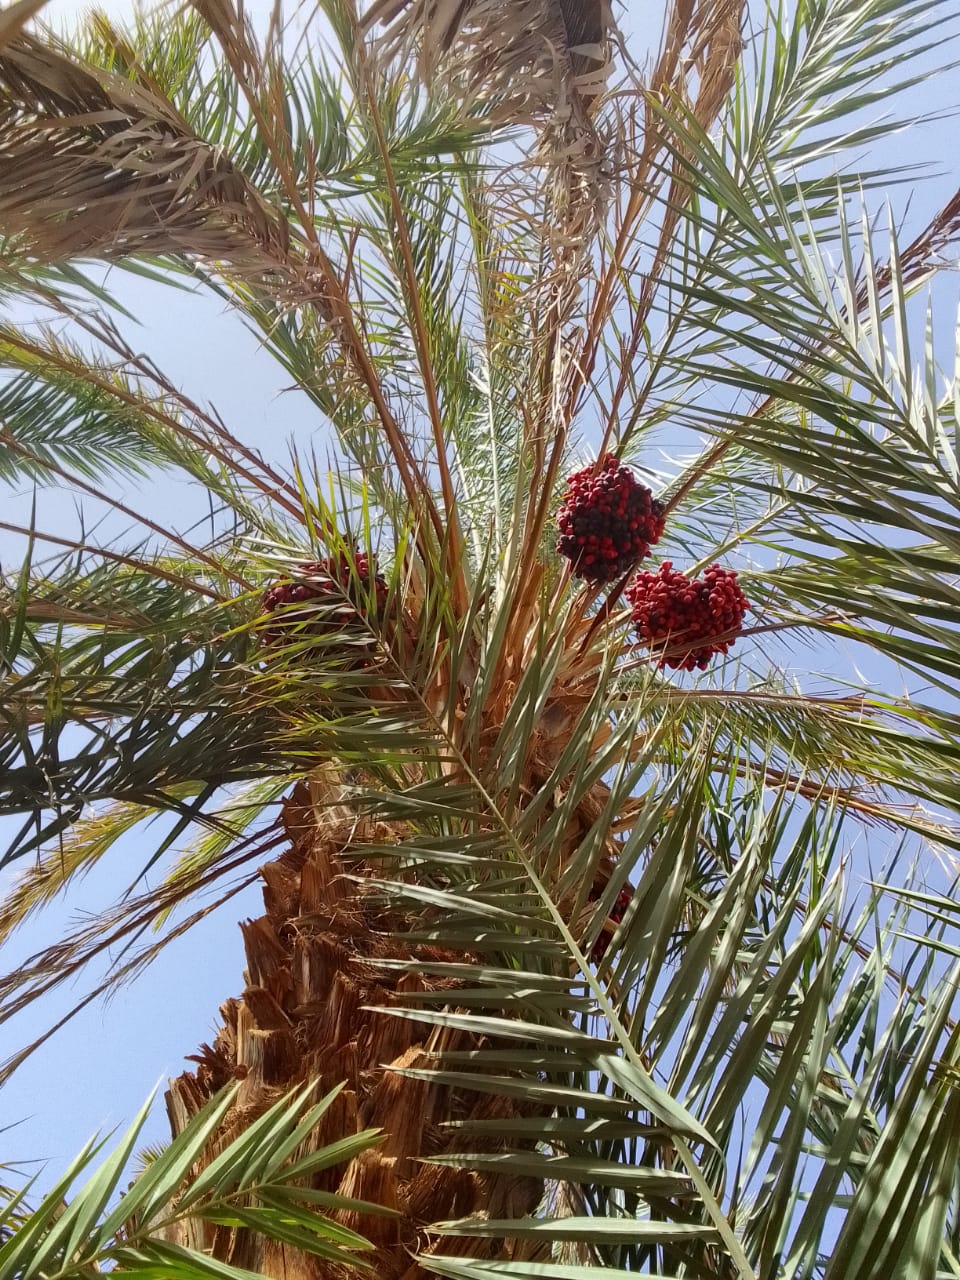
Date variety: bouisthami